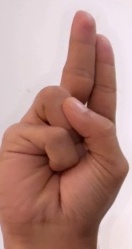
ASL sign: U